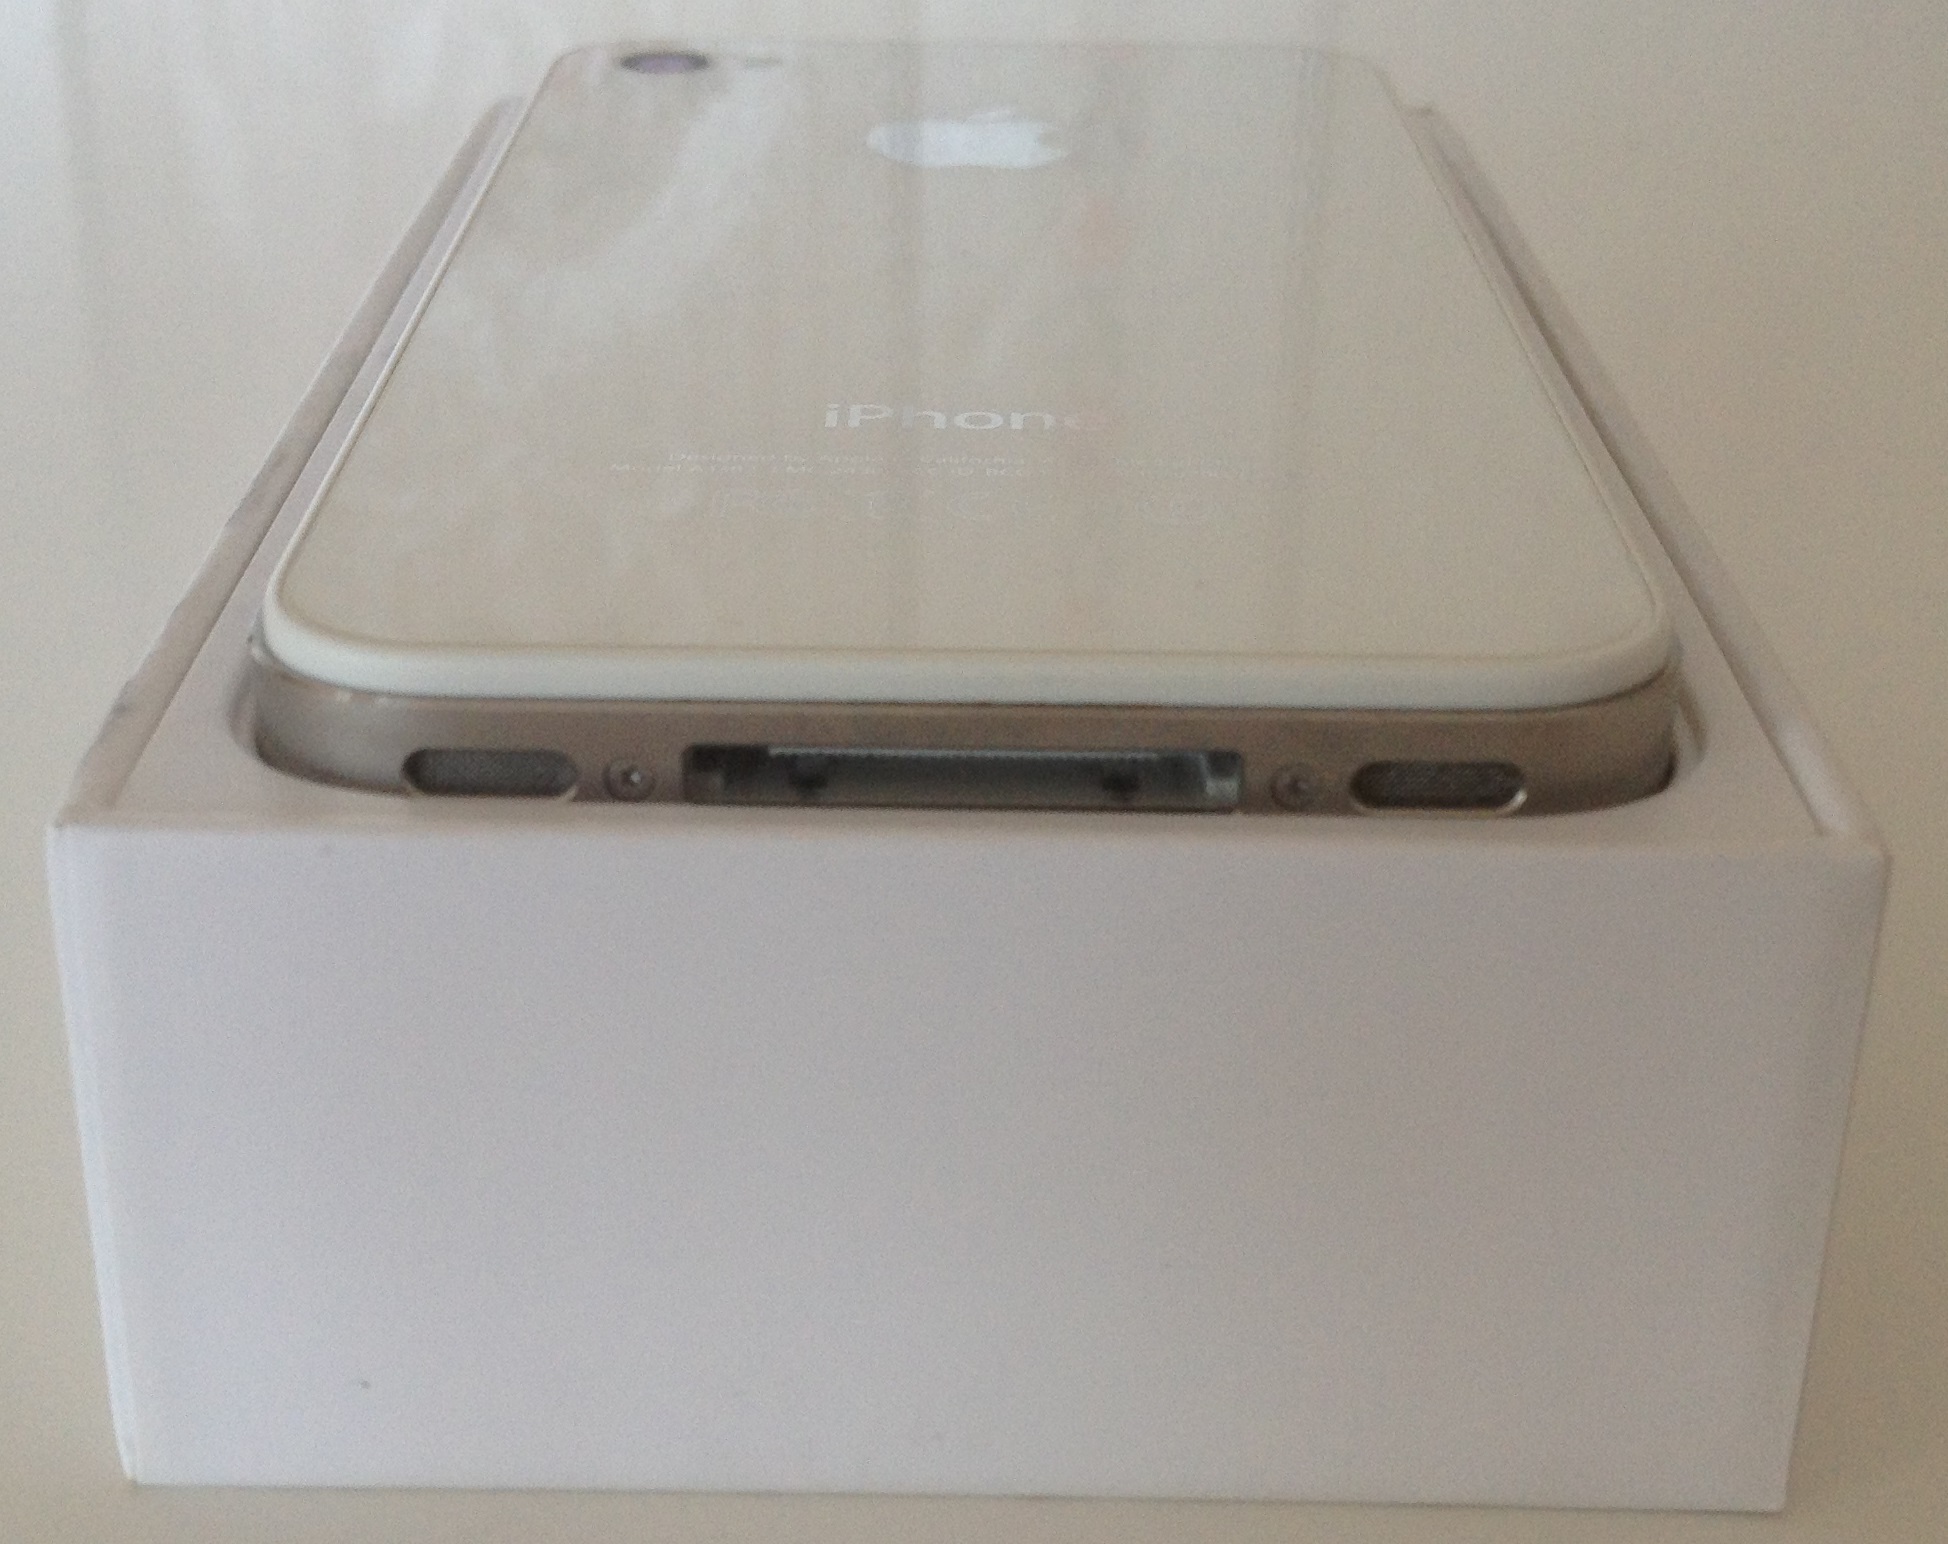
smartphone, box, furniture, product, bottom, plumbing fixture, iphone 4s